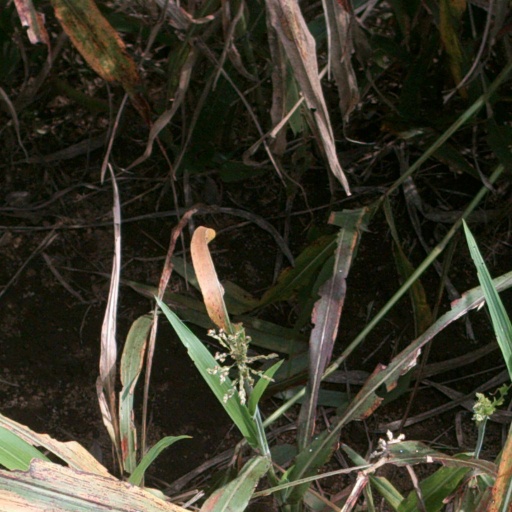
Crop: sorghum